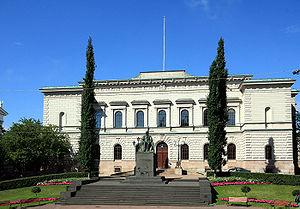
La Banque de Finlande est la banque centrale de la Finlande. C'est la quatrième banque centrale la plus ancienne au monde.